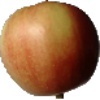
Label: Apple Red 2